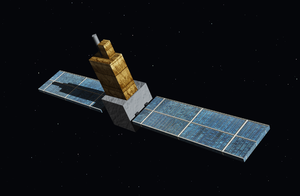
Hisaki ou SPRINT-A ou EXCEED, est un petit télescope spatial japonais effectuant ses observations dans l'ultraviolet extrême qui a été placé sur une orbite terrestre basse le 14 septembre 2013 par le nouveau lanceur léger Epsilon qui effectuait là son premier vol. La mission de SPRINT-A est d'étudier les interactions entre d'une part l'atmosphère et la magnétosphère des planètes du Système solaire et d'autre part le vent solaire.